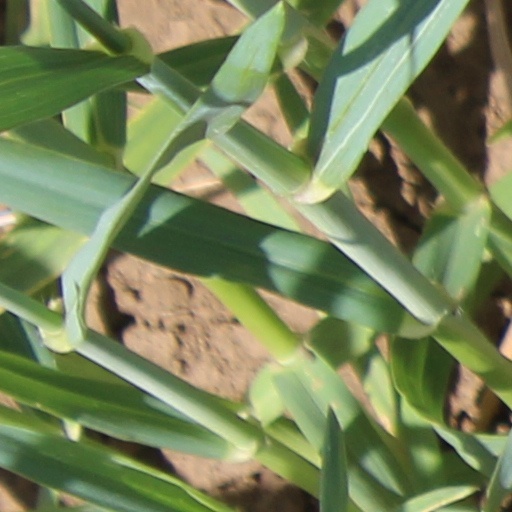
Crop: wheat